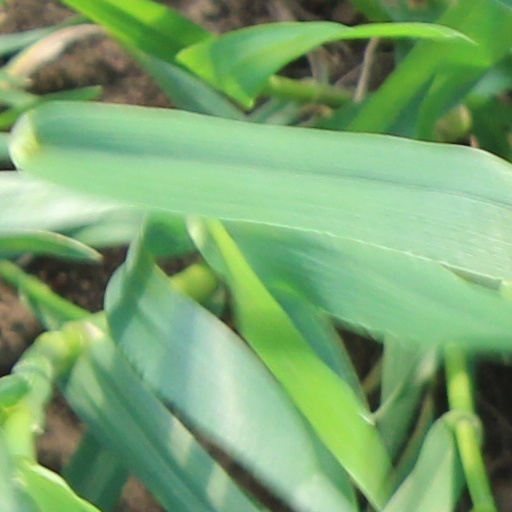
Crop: wheat